Batak

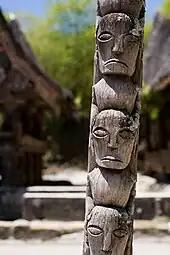
Batak Totem pole.

The origin of the earth and of mankind is connected mainly with the daughter of "Batara Guru", "Sideak Parujar", who is the actual creator of the earth. She flees from her intended husband,